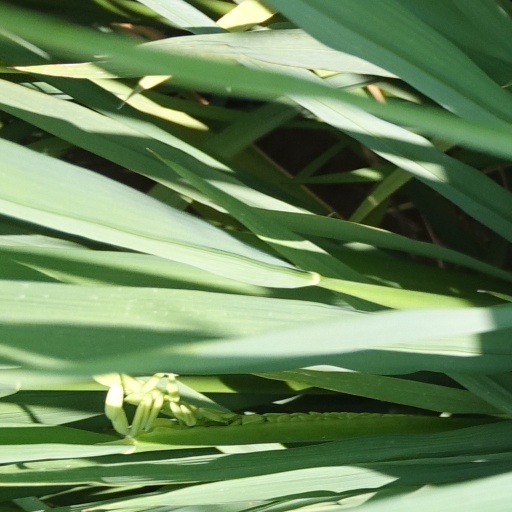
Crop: rice